Small and medium enterprises

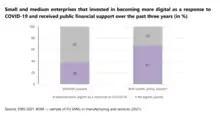
Small and medium enterprises that invested in becoming more digital as a response to COVID-19 and received public financial support over the past three years

African small businesses frequently struggle to get the cash they require to thrive. According to the SME Finance Forum, the formal financing gap for African SMEs averaged 17% of GDP across the 43 countries assessed in 2017.